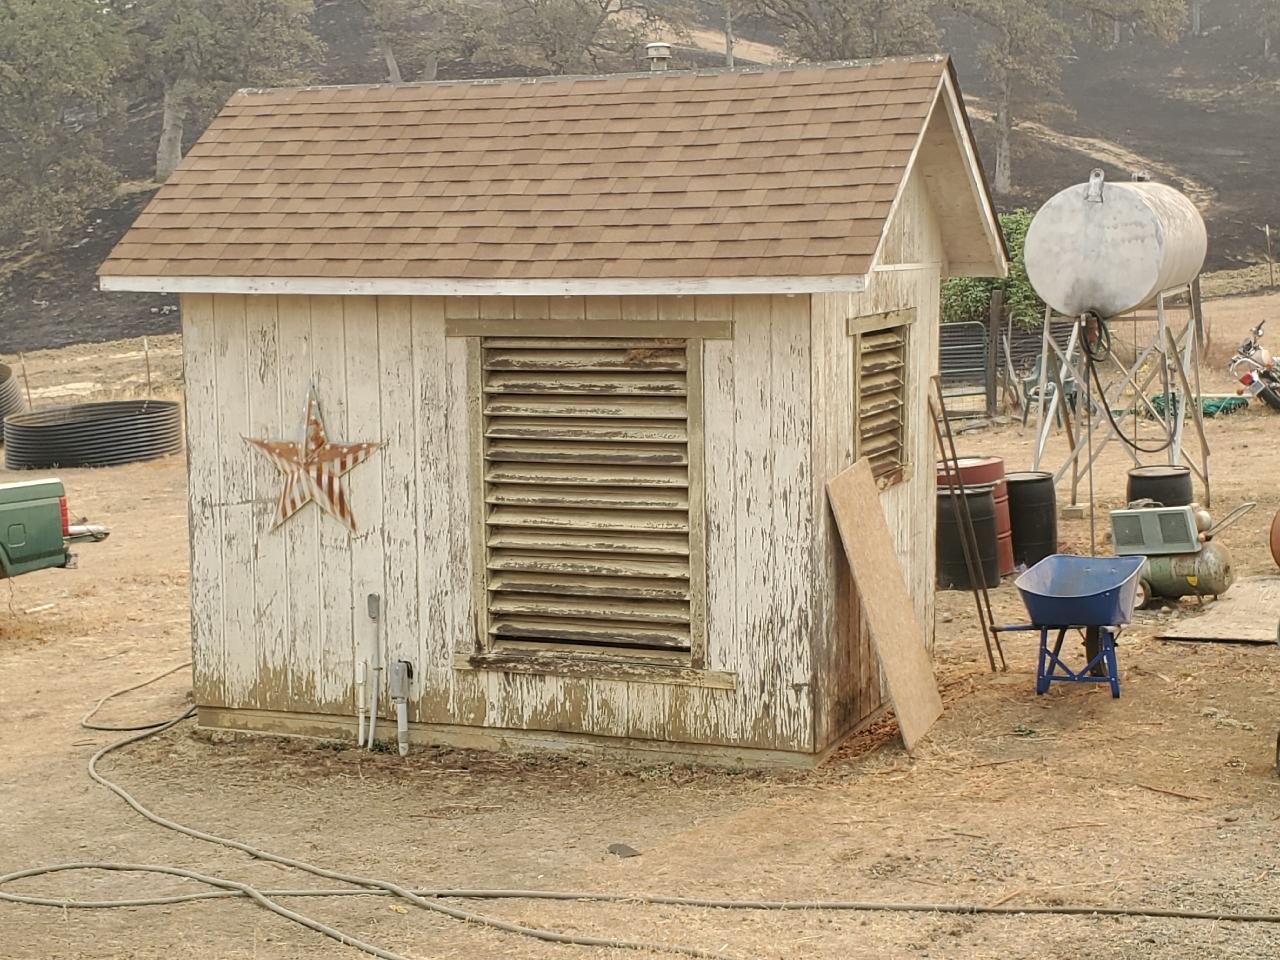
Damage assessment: no_damage